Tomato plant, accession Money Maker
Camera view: vertical (180 deg); turntable rotation: 150 degrees
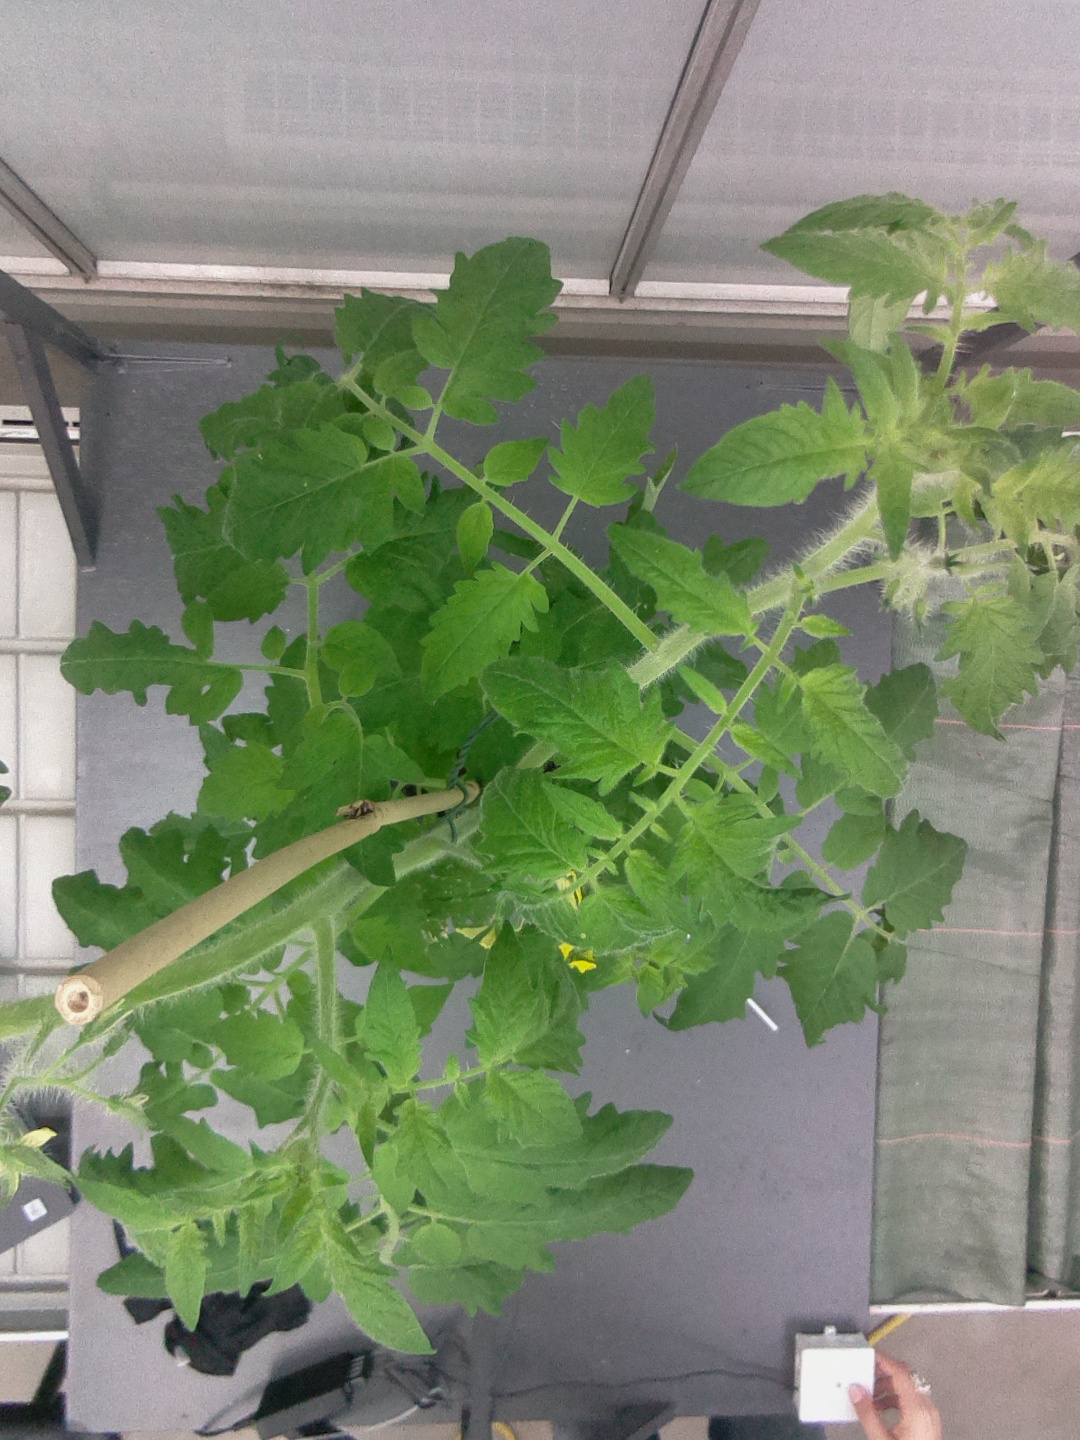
BBCH growth stage 61: 10%-20% of flowers open